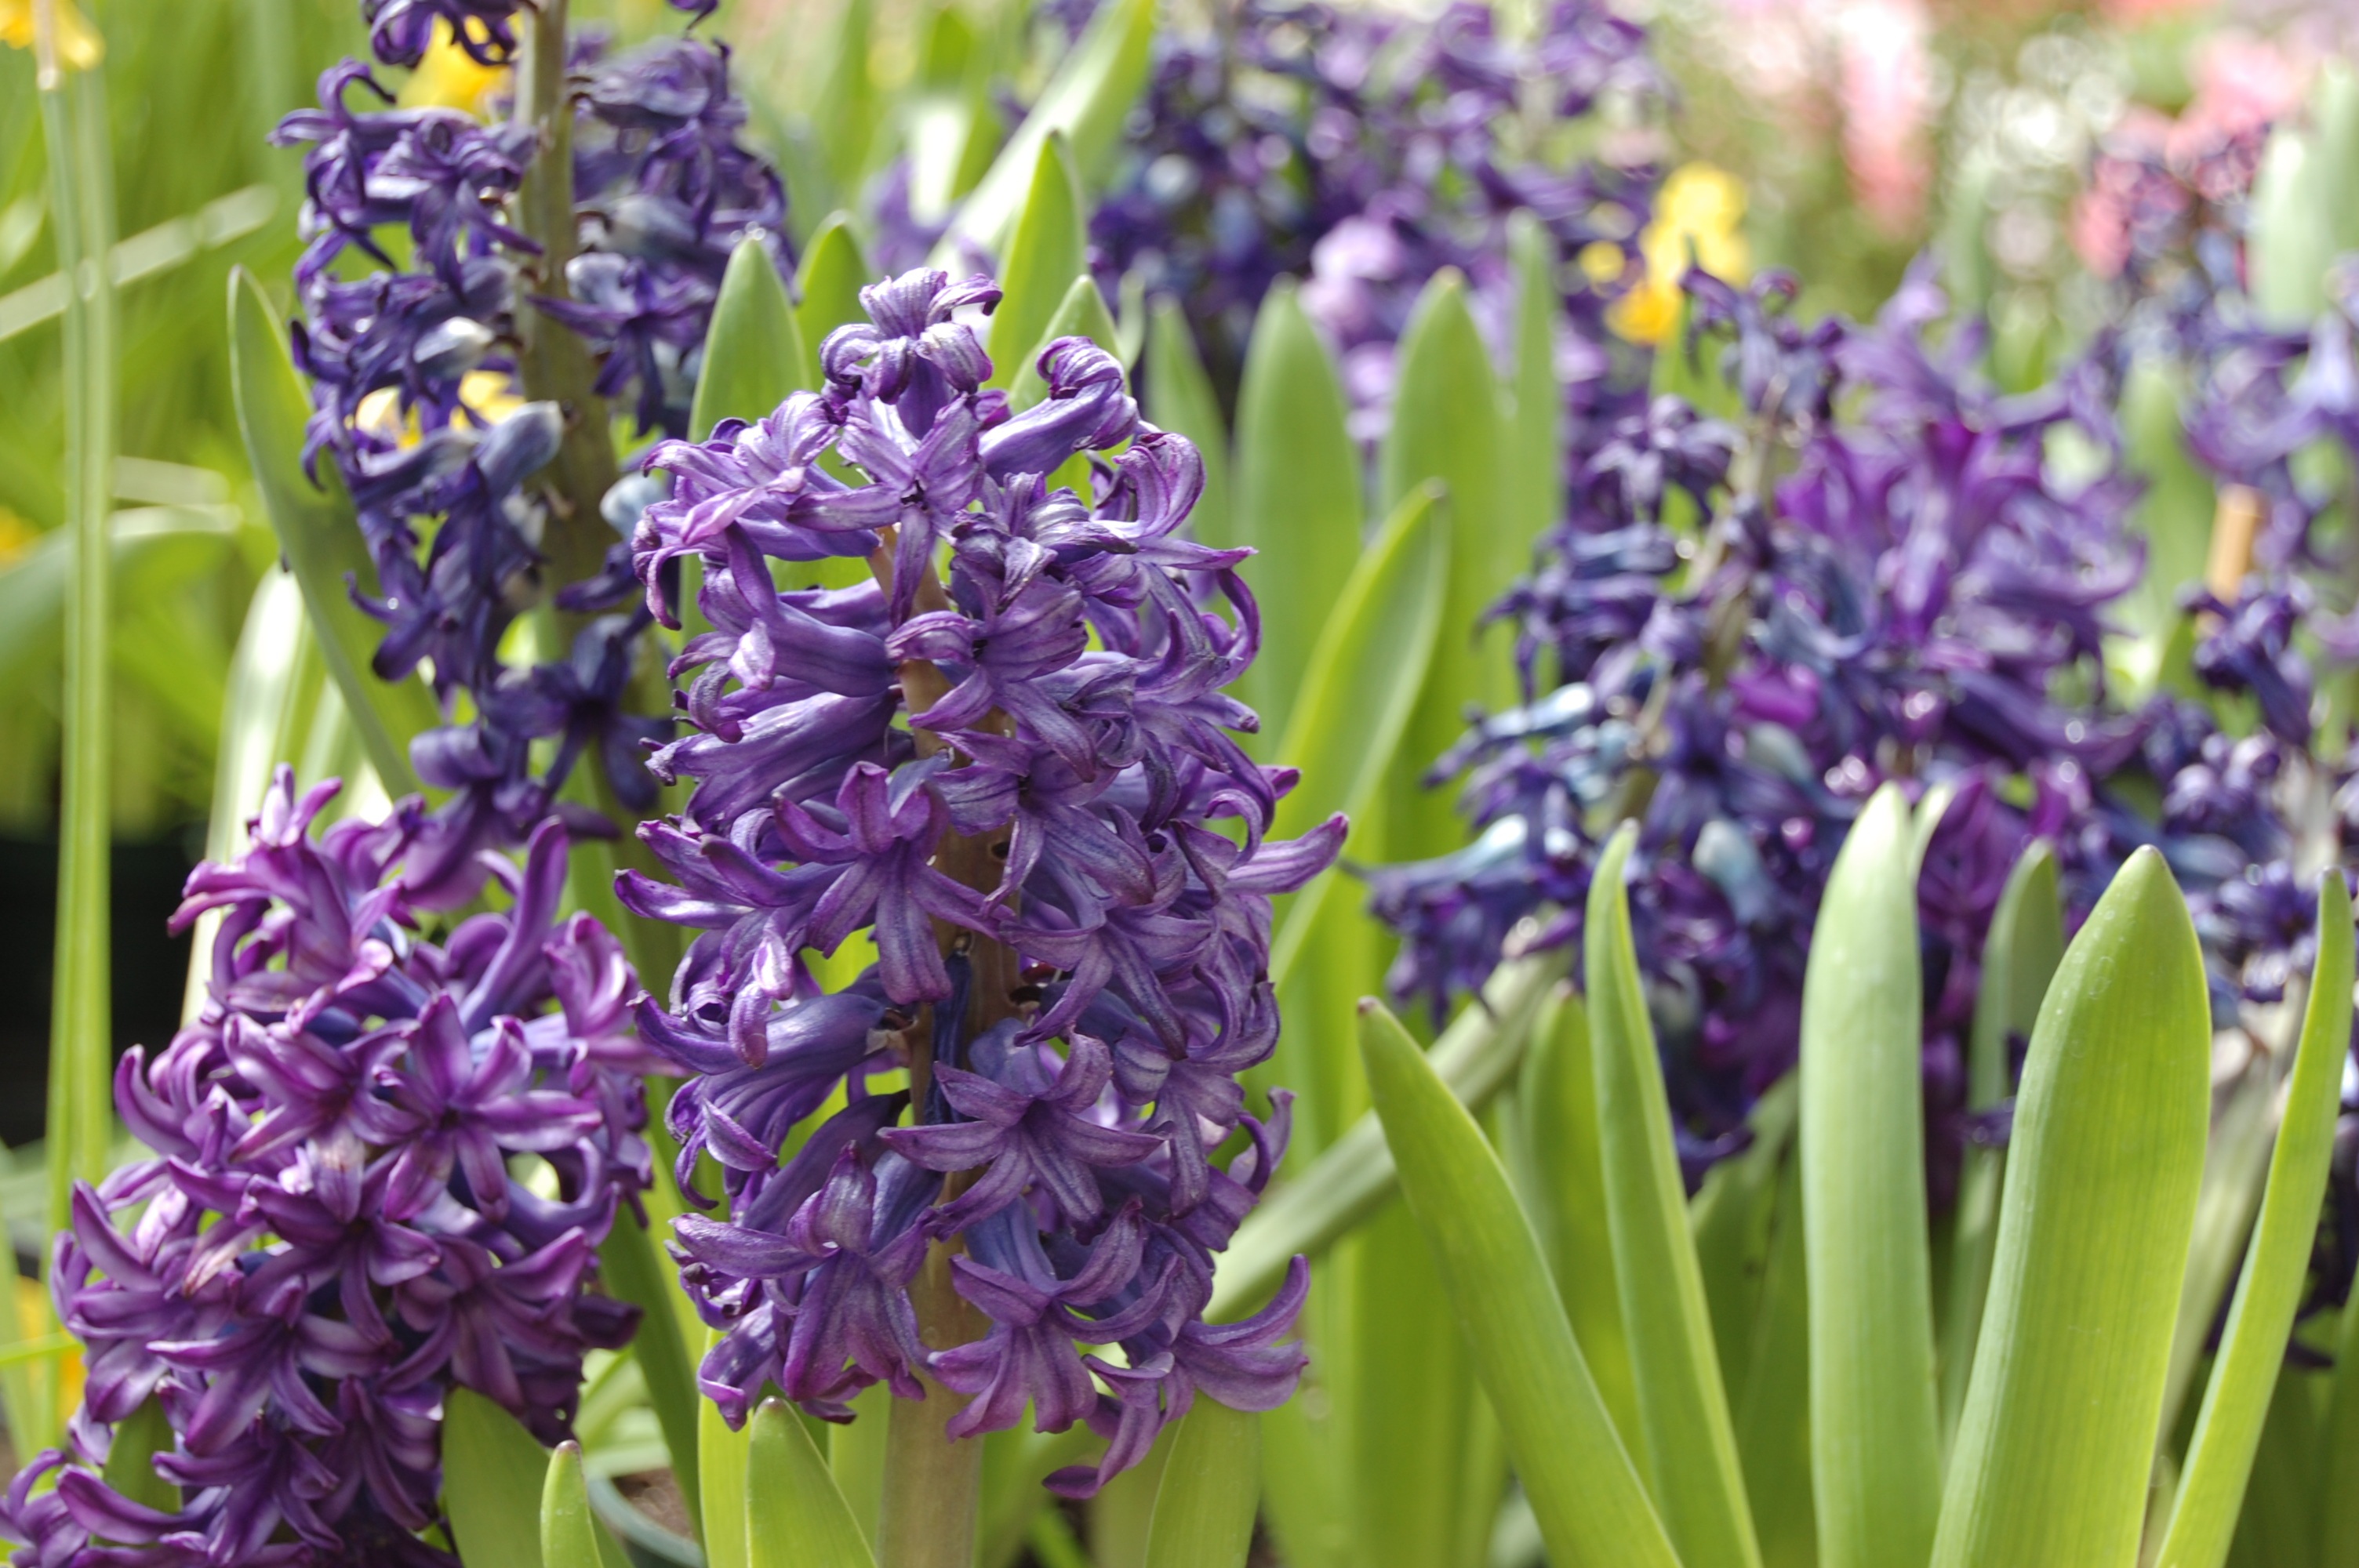
plant, flower, purple, bloom, spring, bulb, botany, garden, lavender, hyacinth, flowering plant, land plant, english lavender